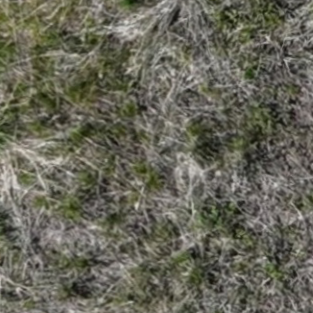
Month: may